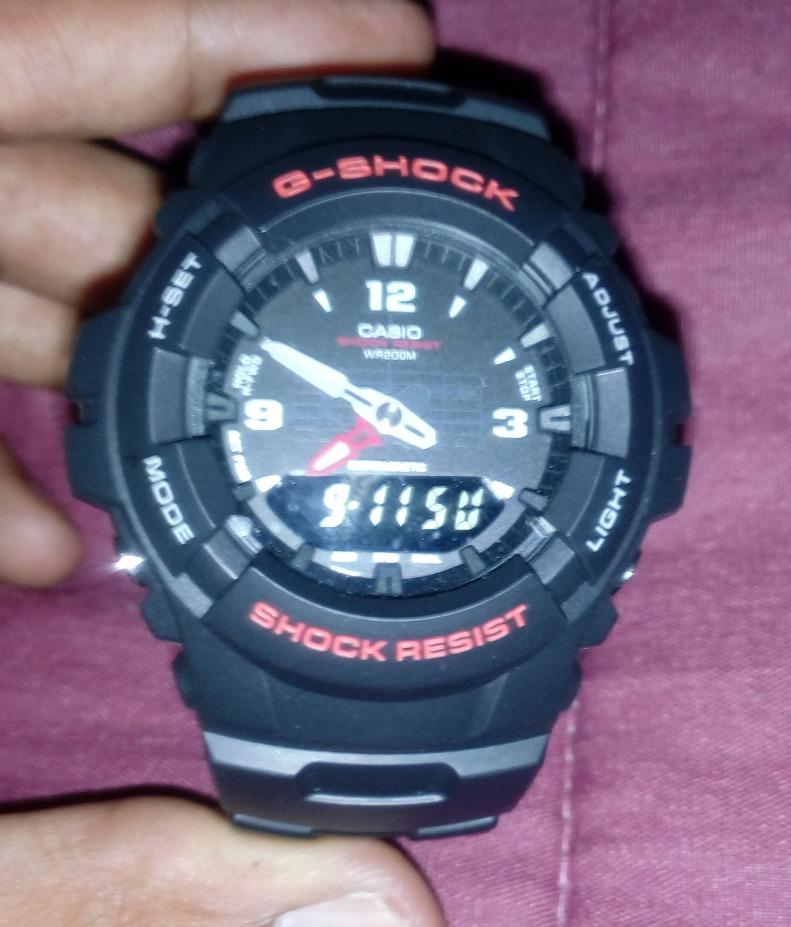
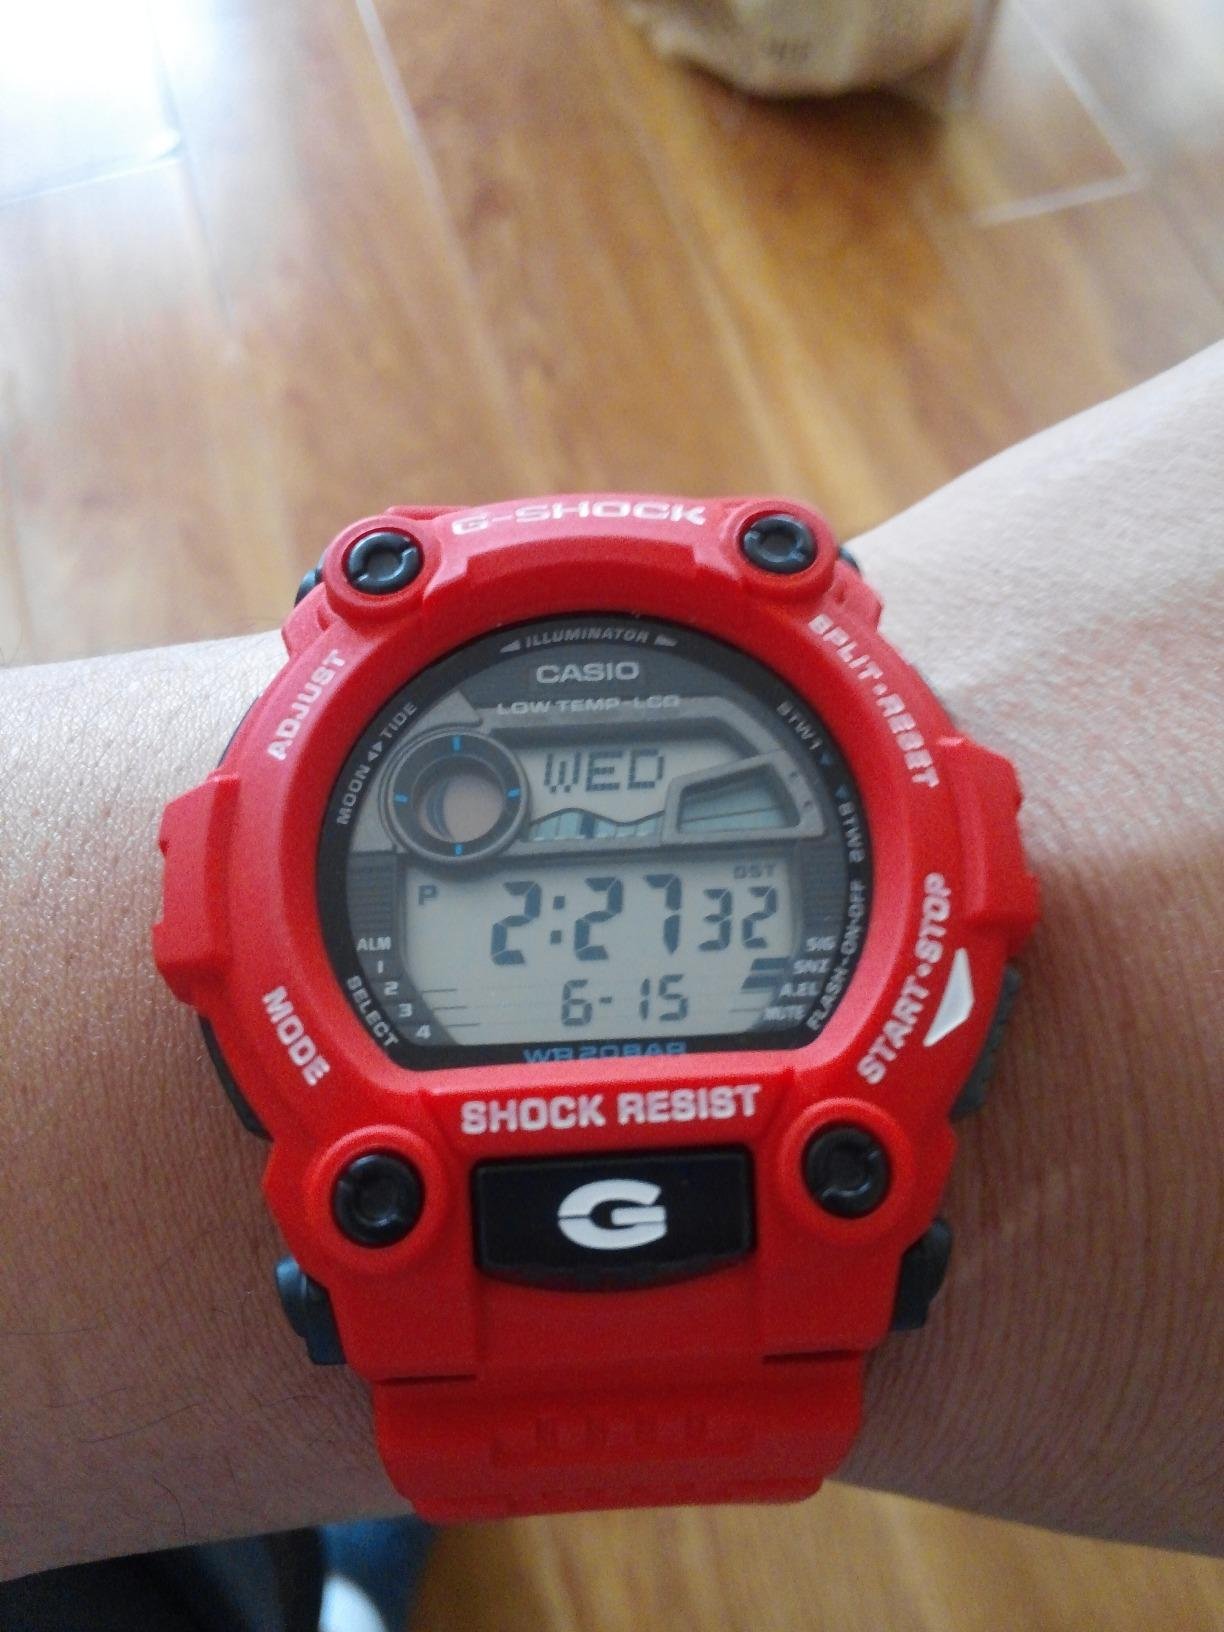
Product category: accessories_watch
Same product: no